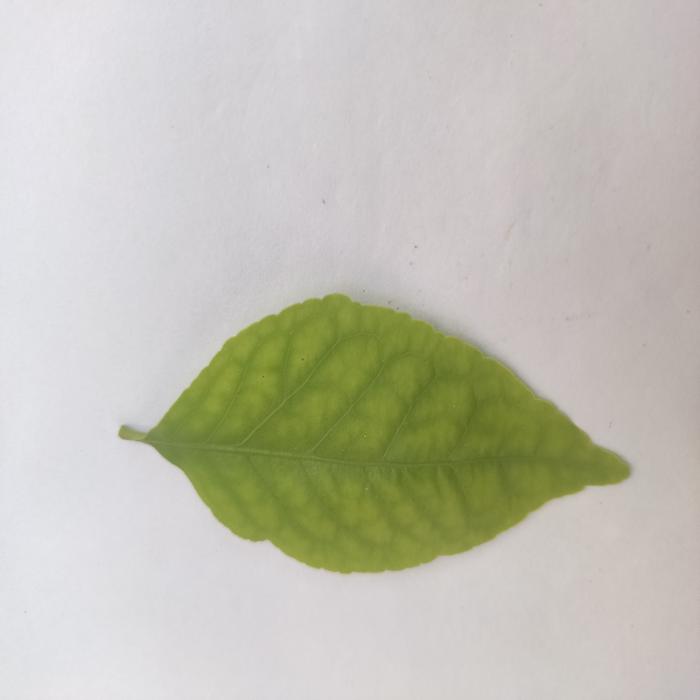
Crop: Aegle Marmelos
Leaf condition: Cercospora_Leaf